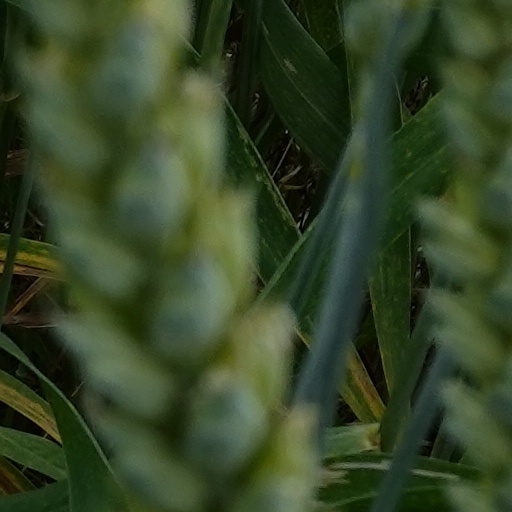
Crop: wheat